Marrickville Town Hall

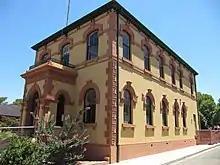
The old town hall at 96-106 Illawarra Road, Marrickville

"Winged Victory", a sculpture of Nike, the Greek goddess of victory, was unveiled outside the site of the future town hall in 1919 before a crowd of approximately 15,000. The sculpture was commissioned to represent a memorial to the 450 residents who died in combat during World War I. Over the years the sculpture deteriorated and it was removed in 2009. In April 2015 a modern, more peaceful interpretation, being a bronze statute of Nike was unveiled.